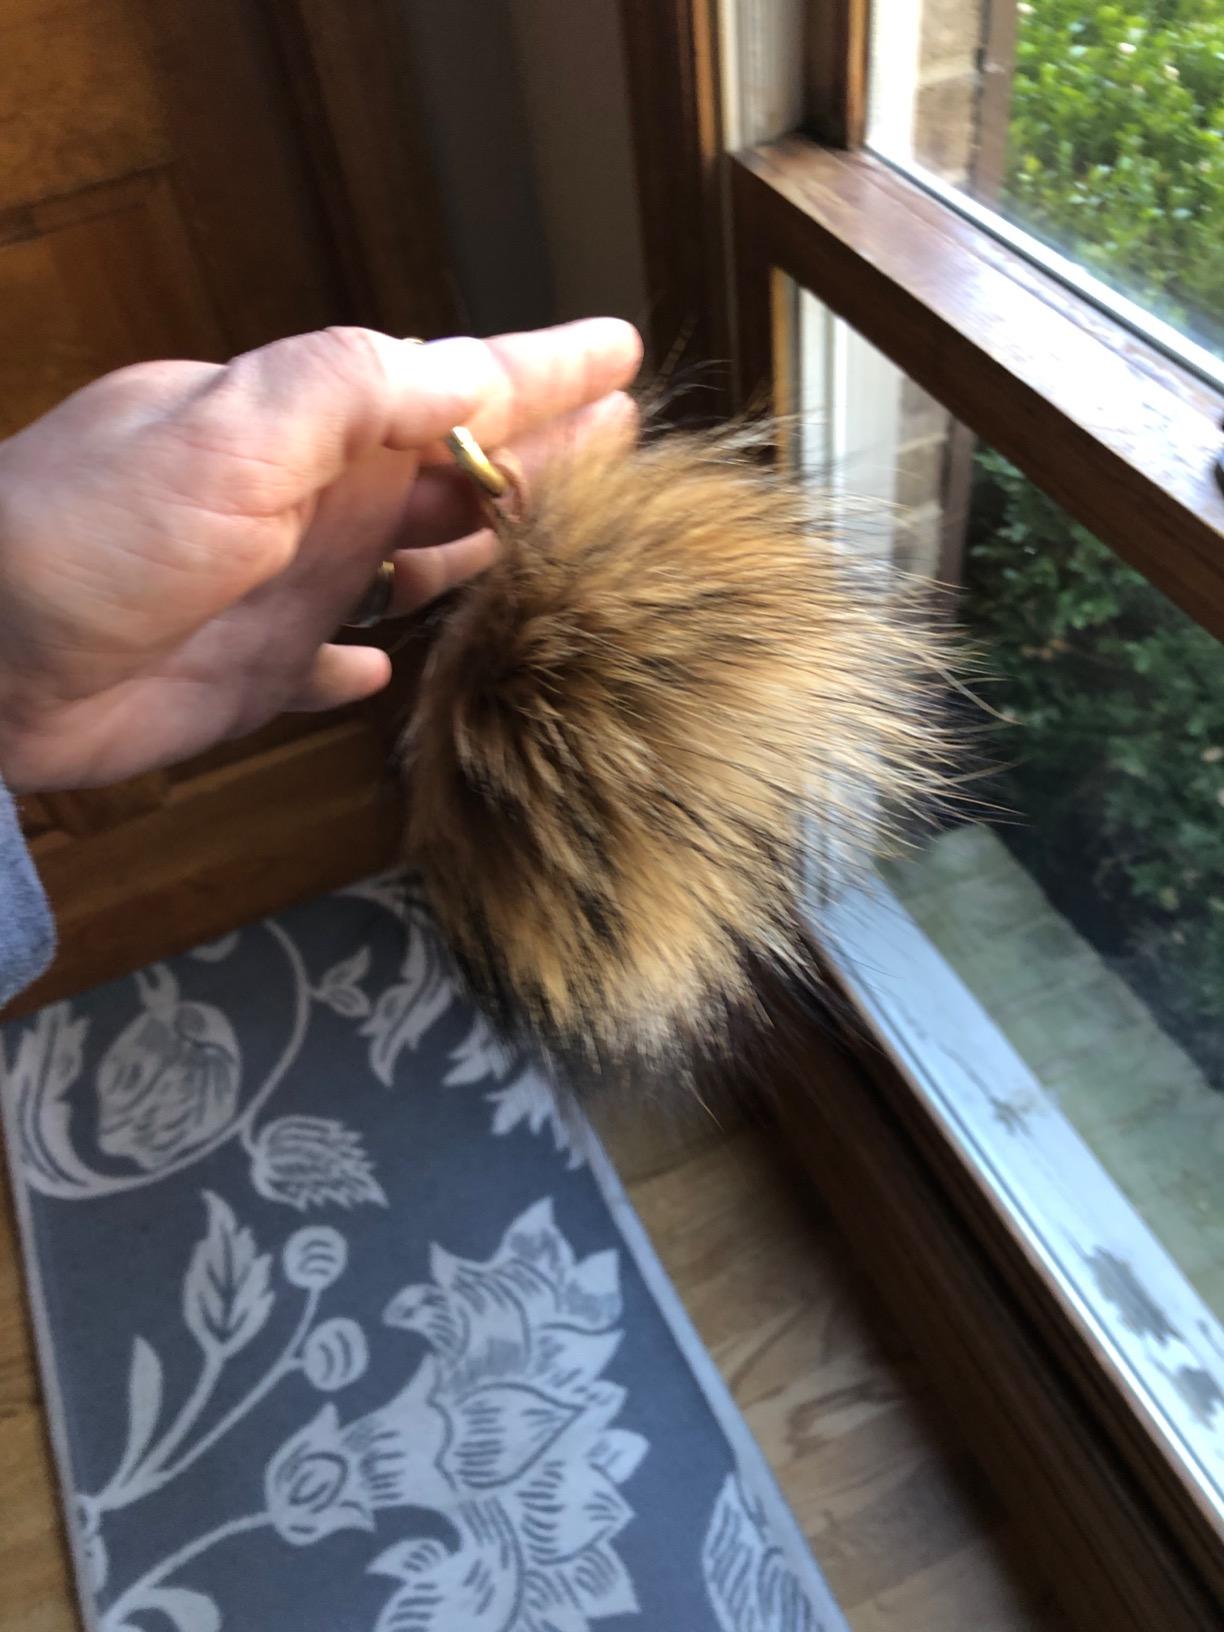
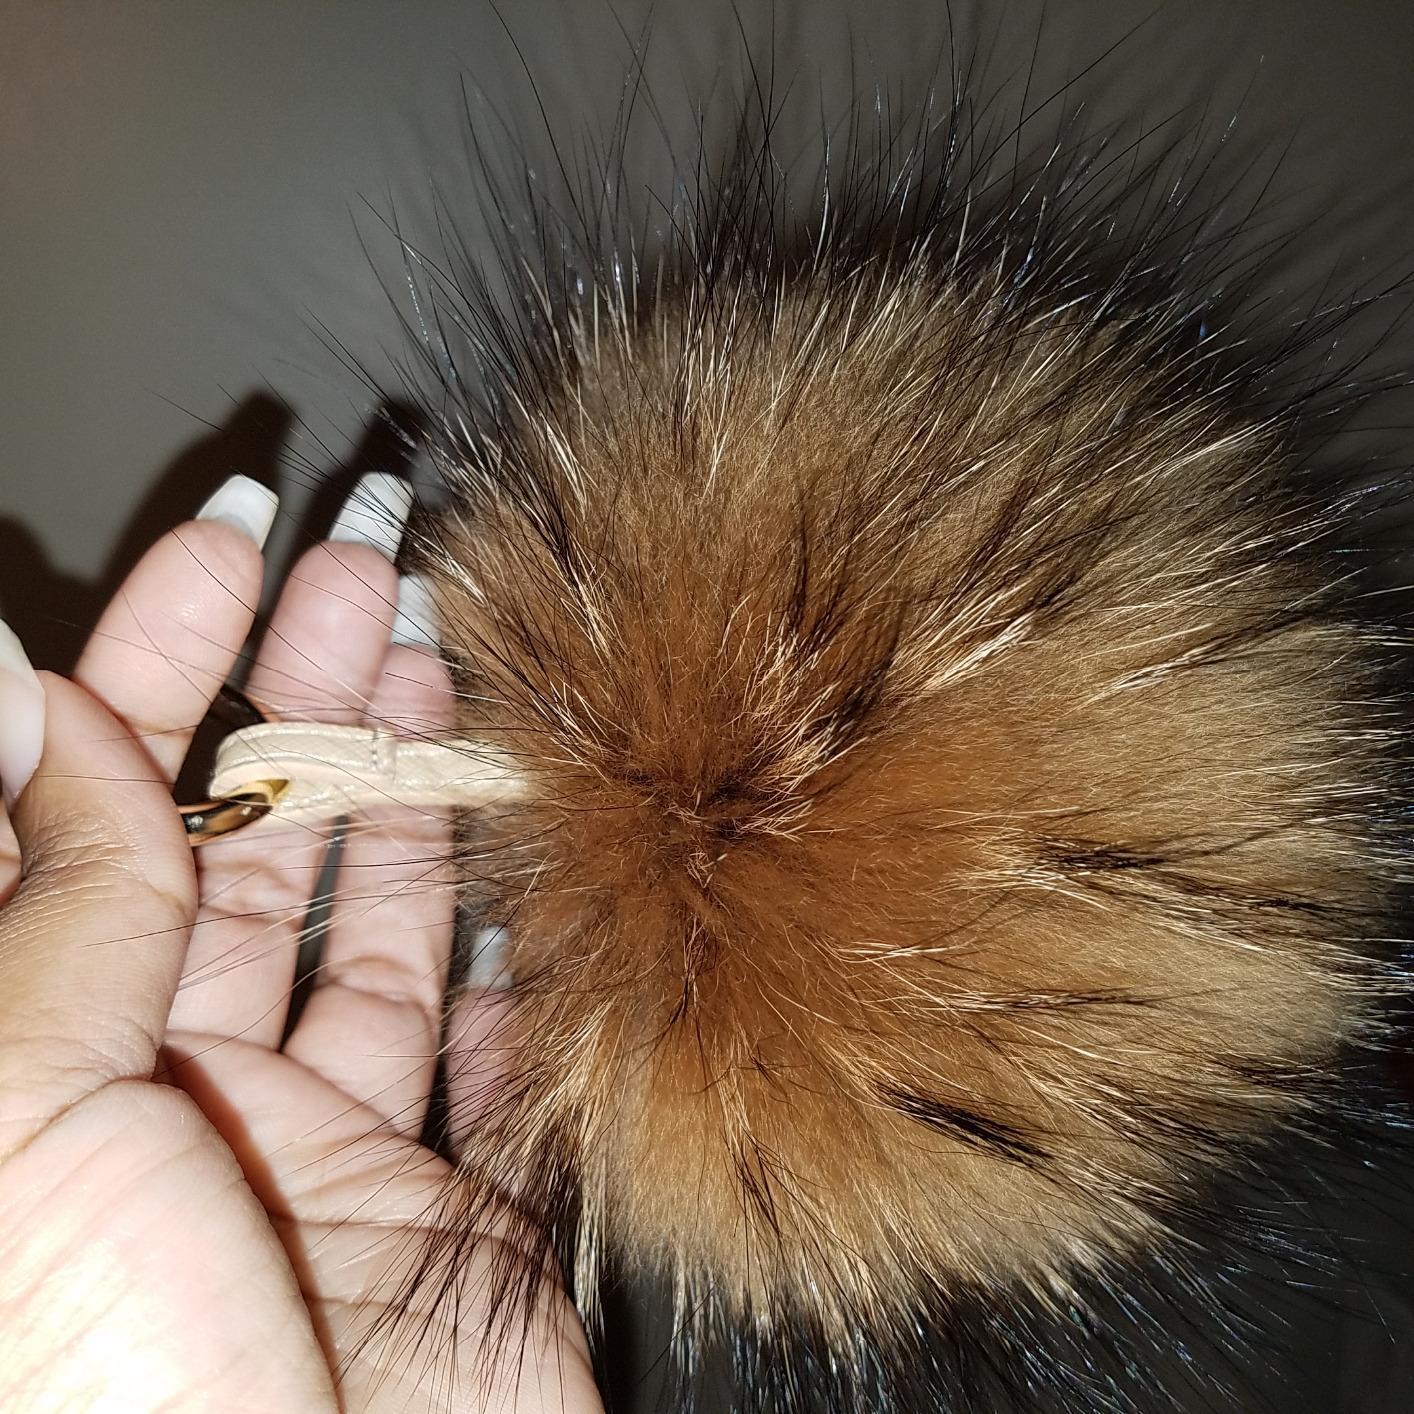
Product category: accessories_keychain
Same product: yes